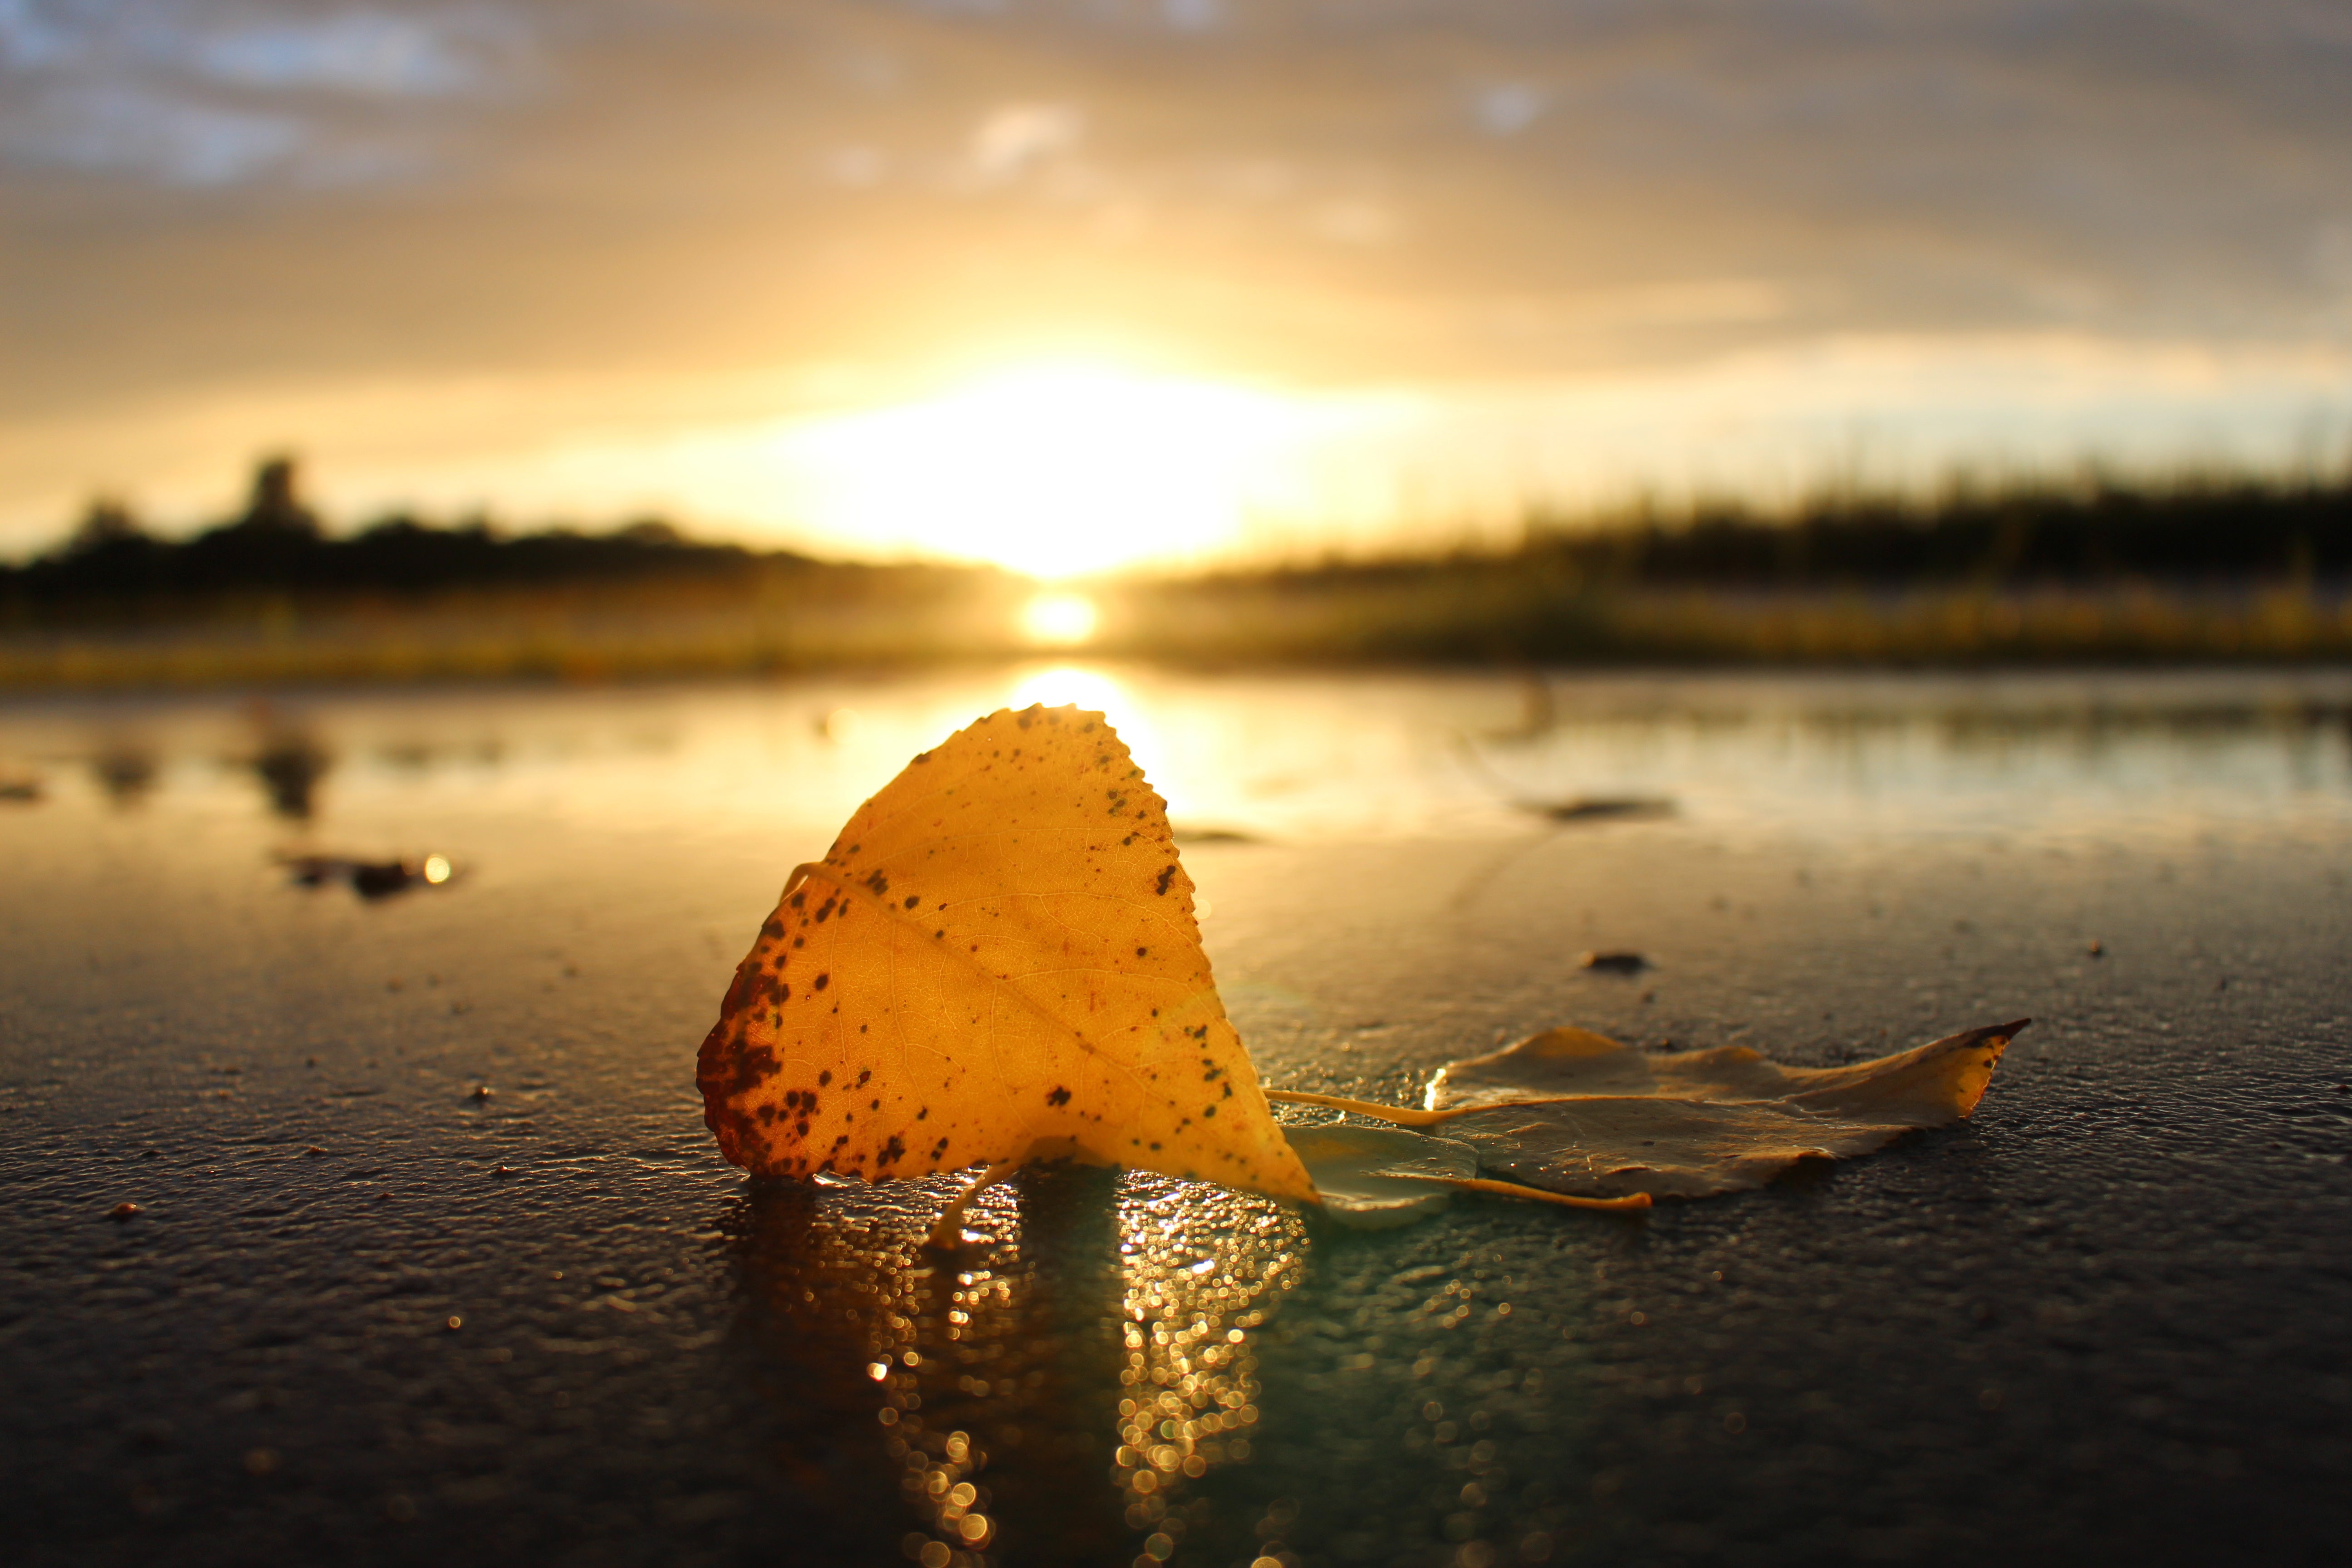
sea, water, nature, horizon, light, cloud, sky, sun, sunrise, sunset, photography, sunlight, morning, leaf, wave, flower, dawn, dusk, evening, reflection, autumn, yellow, macro photography